Painting in Rio Grande do Sul

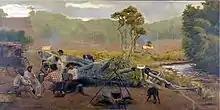

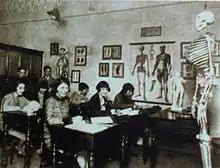

Until the beginning of the 19th century, Rio Grande do Sul's history was characterized by militarism. The territory was controlled by Spain and the government's main concern was to stabilize and defend the borders. Until 1821, the most remarkable cultural event in the area was sponsored by Spanish Jesuits, who founded several missions in the central-northwestern region in the 17th century to acculturate indigenous people, which favored the creation of a hybrid culture guided by the missionaries. In Porto Alegre, there were few conditions for art to prosper, a situation that remained unchanged until the Ragamuffin War, a military incident that lasted from 1835 to 1845. The first notices about painting date back to the late 18th century and mention artisanal painters who left mural decorations in churches, although their names have not been kept.